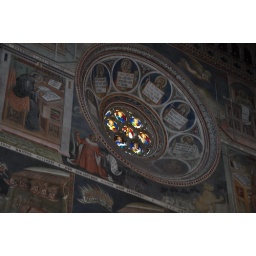
The very small rose window along the left wall of the apse inside the cathedral in Orvietto, Italy